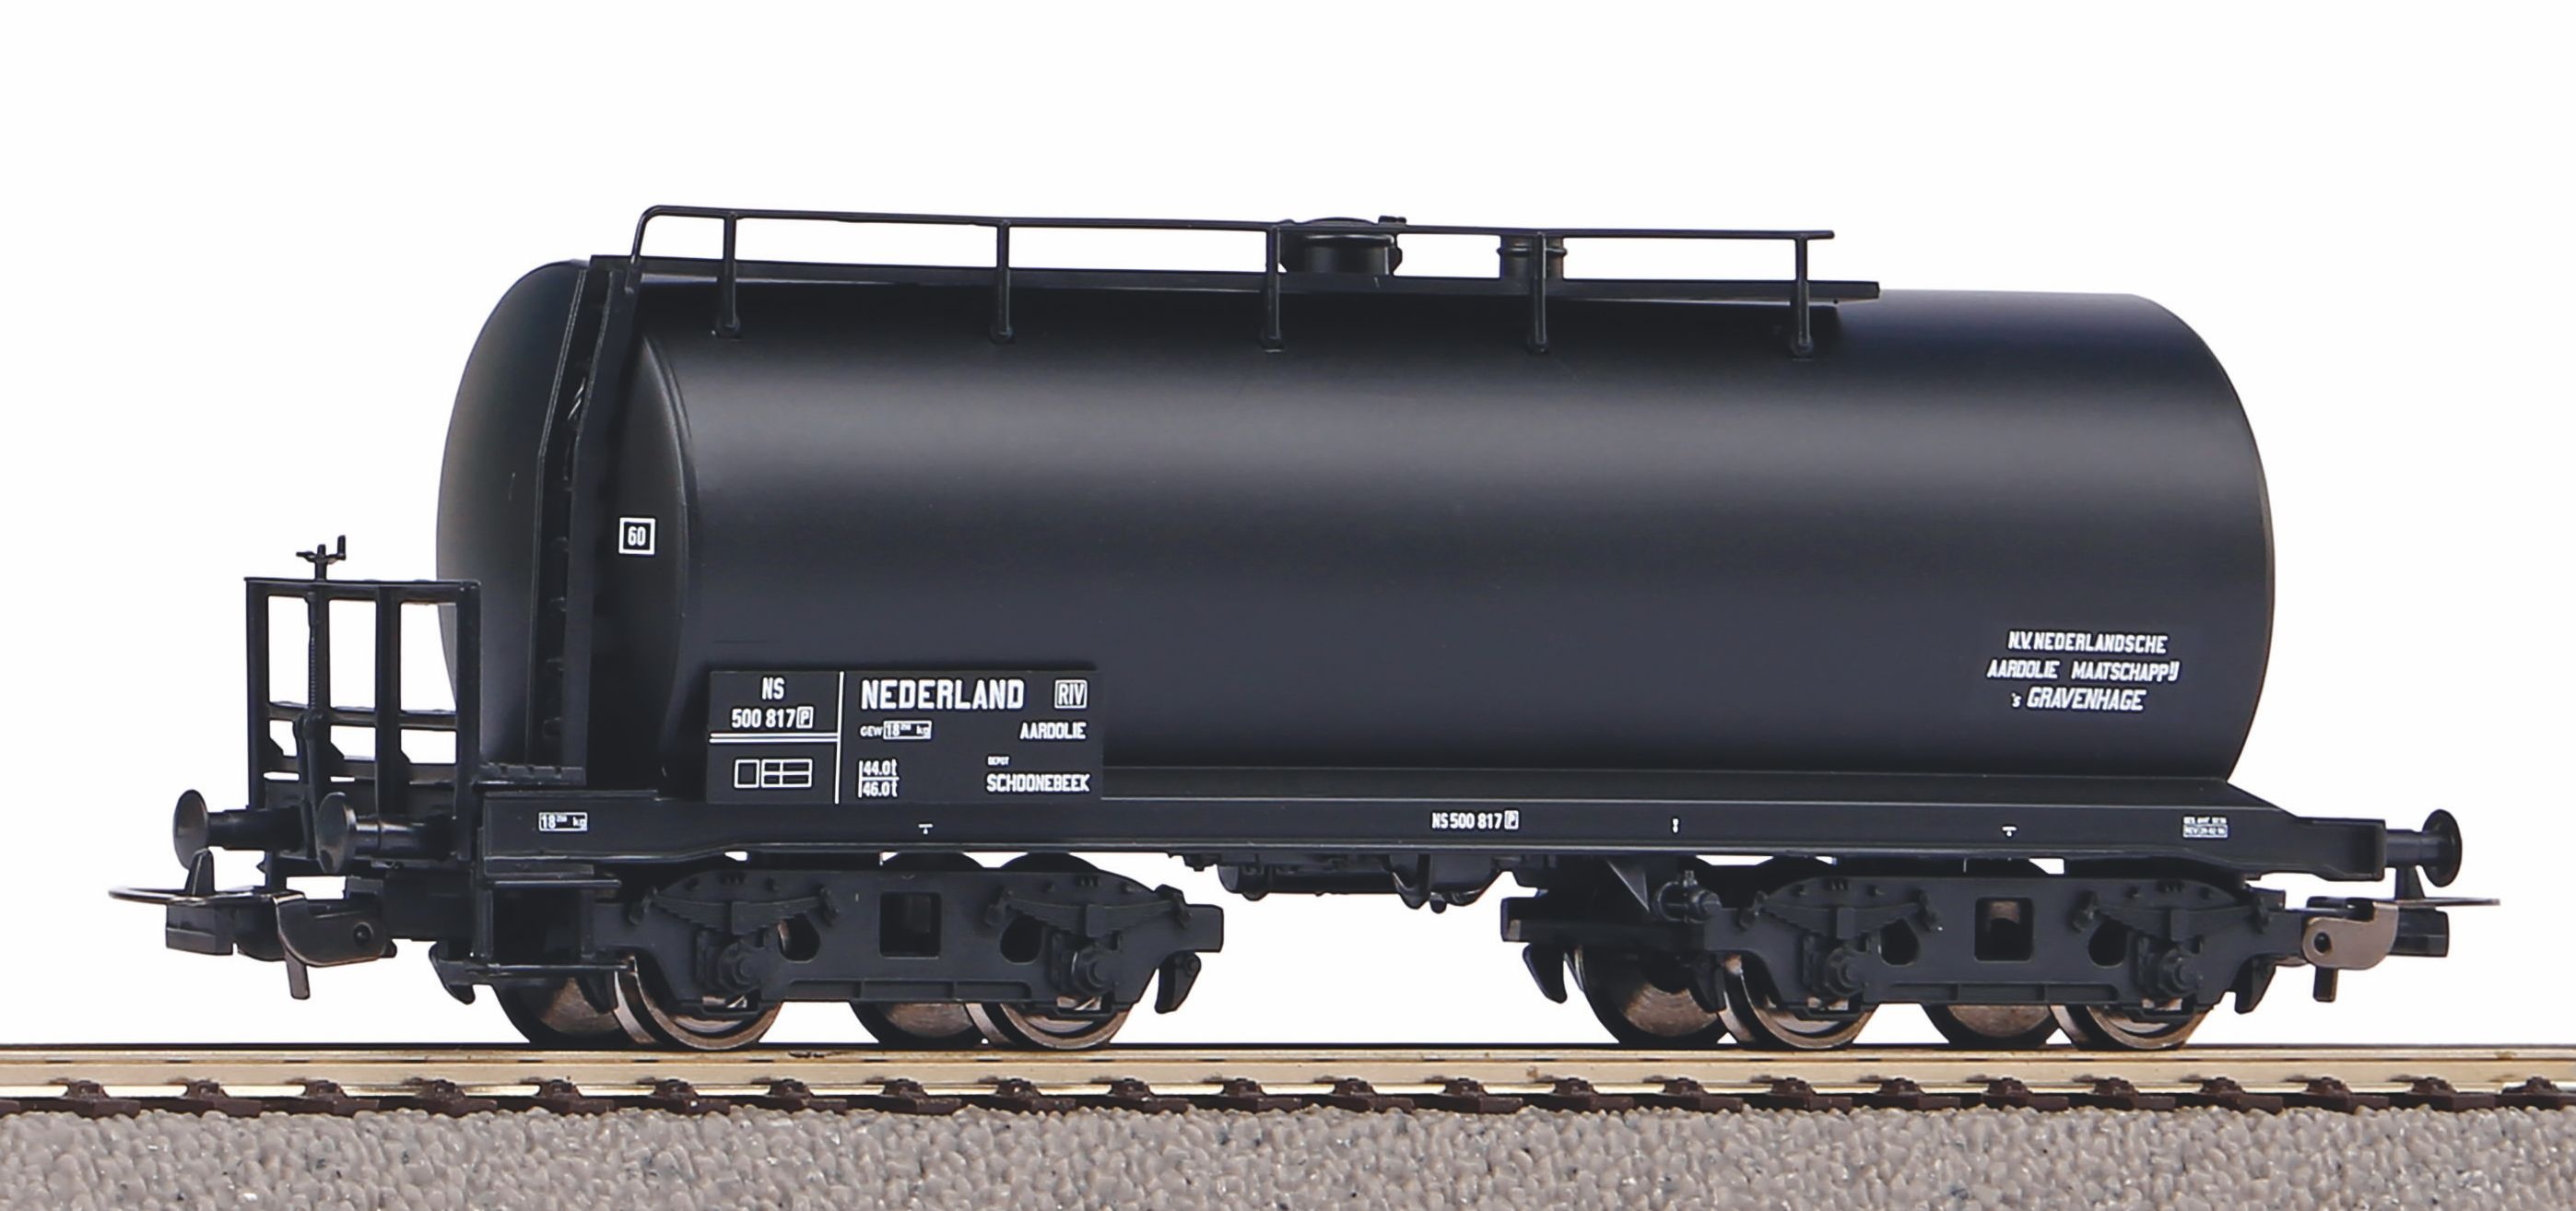
Piko 54444 - Ketelwagon "NAM" Aardolie - NS - Tijdperk III
Brand: Piko
Productomschrijving Piko 54444 - Ketelwagon "NAM" Aardolie - NS - Tijdperk III Geprinte versie van de 4-assige ketelwagen in het ontwerp van de NAM, o. remmershuis. Belangrijk: dit item is leverbaar vanaf fabriek. Levering is op bestelling (tussen 1 en 2 weken). Zie ook de website van Piko voor meer informatie. Het kan zijn dat het item in de tussentijd uitverkocht raakt, u kunt dit altijd met ons checken voordat u bestelt. Kenmerken: Artikelnummer: 54444 EAN-code: 4015615544449 Fabrikant: PIKO type stroom: Gleichstrom spoorwegadministratie: NS tijdperk: derde soort meting: LüP / Lang over Puffer meting: 142 minimale straal: 358 Koppeling: NEM Schacht / keine Kurzkupplungskulisse AC-wielen: 56061 leeftijdsadvies: vanaf 14 jaar
Category: Arts & Entertainment > Hobbies & Creative Arts > Collectibles > Scale Models > Railroad Freight Car